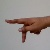
The image shows a hand gesture representing the letter 'P' in Indian Sign Language.